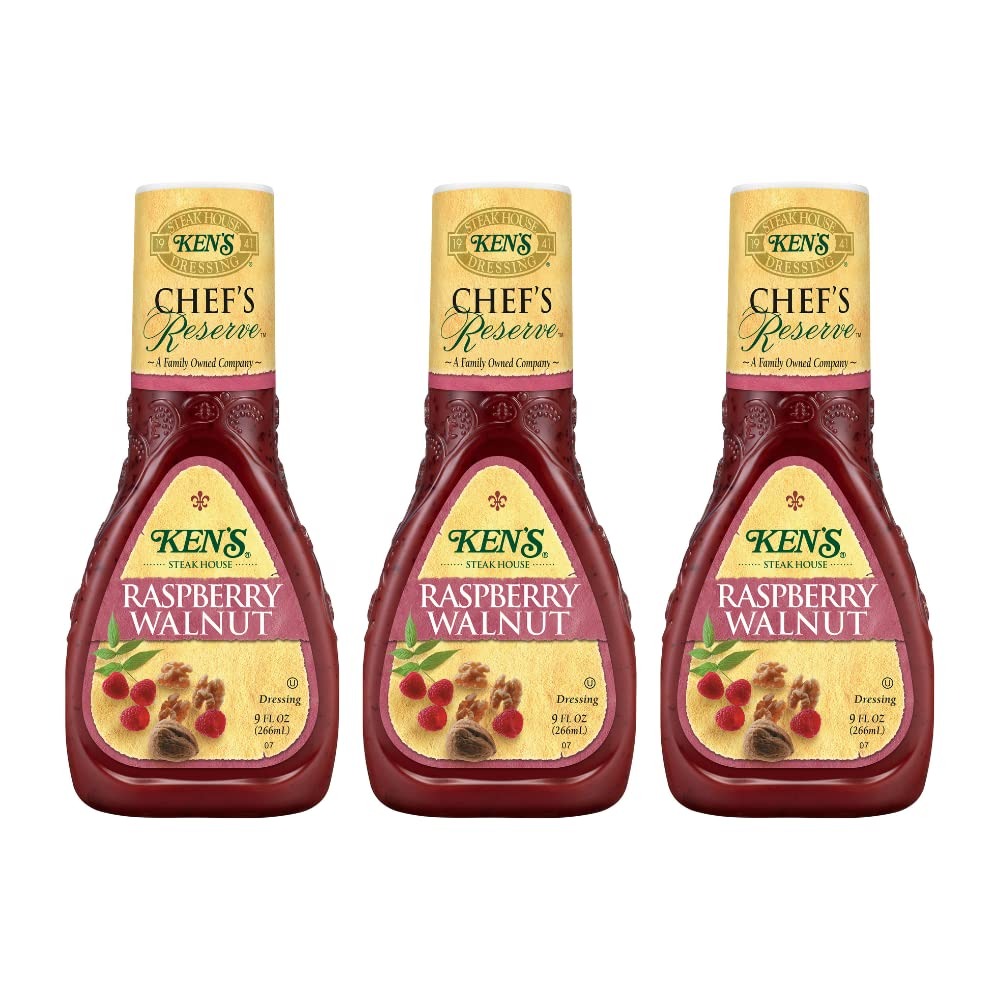
Item Name: Ken's Steak House Chef's Reserve Raspberry Walnut, 9 Ounce (Pack of 3)
Bullet Point 1: This fruity, full-flavored vinaigrette makes salads deliciously different
Bullet Point 2: A sweet-but-zesty topping for grilled vegetables and peaches
Bullet Point 3: Adds unique flavor to all kinds of recipes
Bullet Point 4: Gluten-free
Product Description: A deliciously different kind of vinaigrette that fuses extra virgin olive oil with the bright flavor of real raspberries. Gives salads an irresistibly fruity flavor – and its bold zest makes it the perfect topping for grilled asparagus or peaches. Bake it with Brie for a gourmet appetizer, or use it as a gluten-free base for spicy raspberry wings on game day. Shake well before use and refrigerate after opening.
Value: 27.0
Unit: Fl Oz

Price: 13.49